Freud's seduction theory

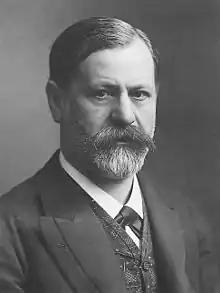
Sigmund Freud, founder of Psychoanalysis.

Freud's seduction theory was a hypothesis posited in the mid-1890s by Sigmund Freud that he believed provided the solution to the problem of the origins of hysteria and obsessional neurosis. According to the theory, a repressed memory of child sexual abuse in early childhood or a molestation experience was the essential precondition for hysterical or obsessional symptoms, with the addition of an active sexual experience up to the age of eight for the latter.